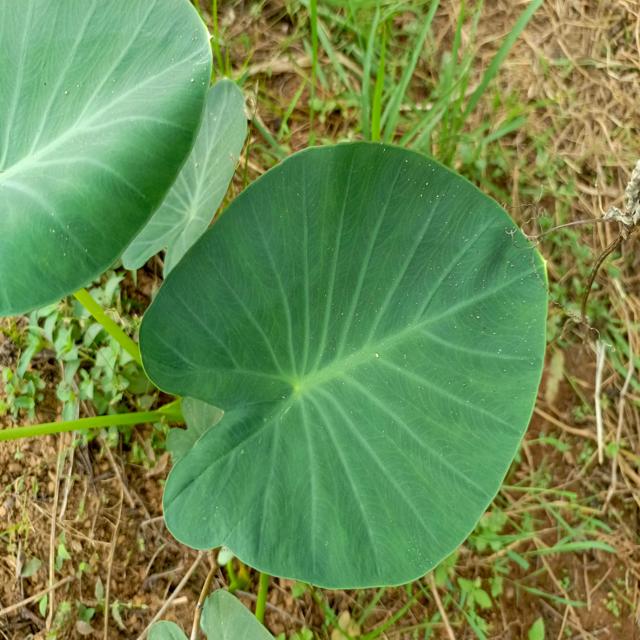
Label: Healthy